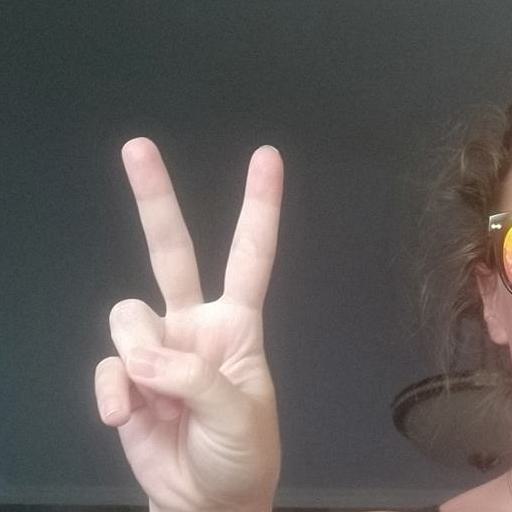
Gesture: peace